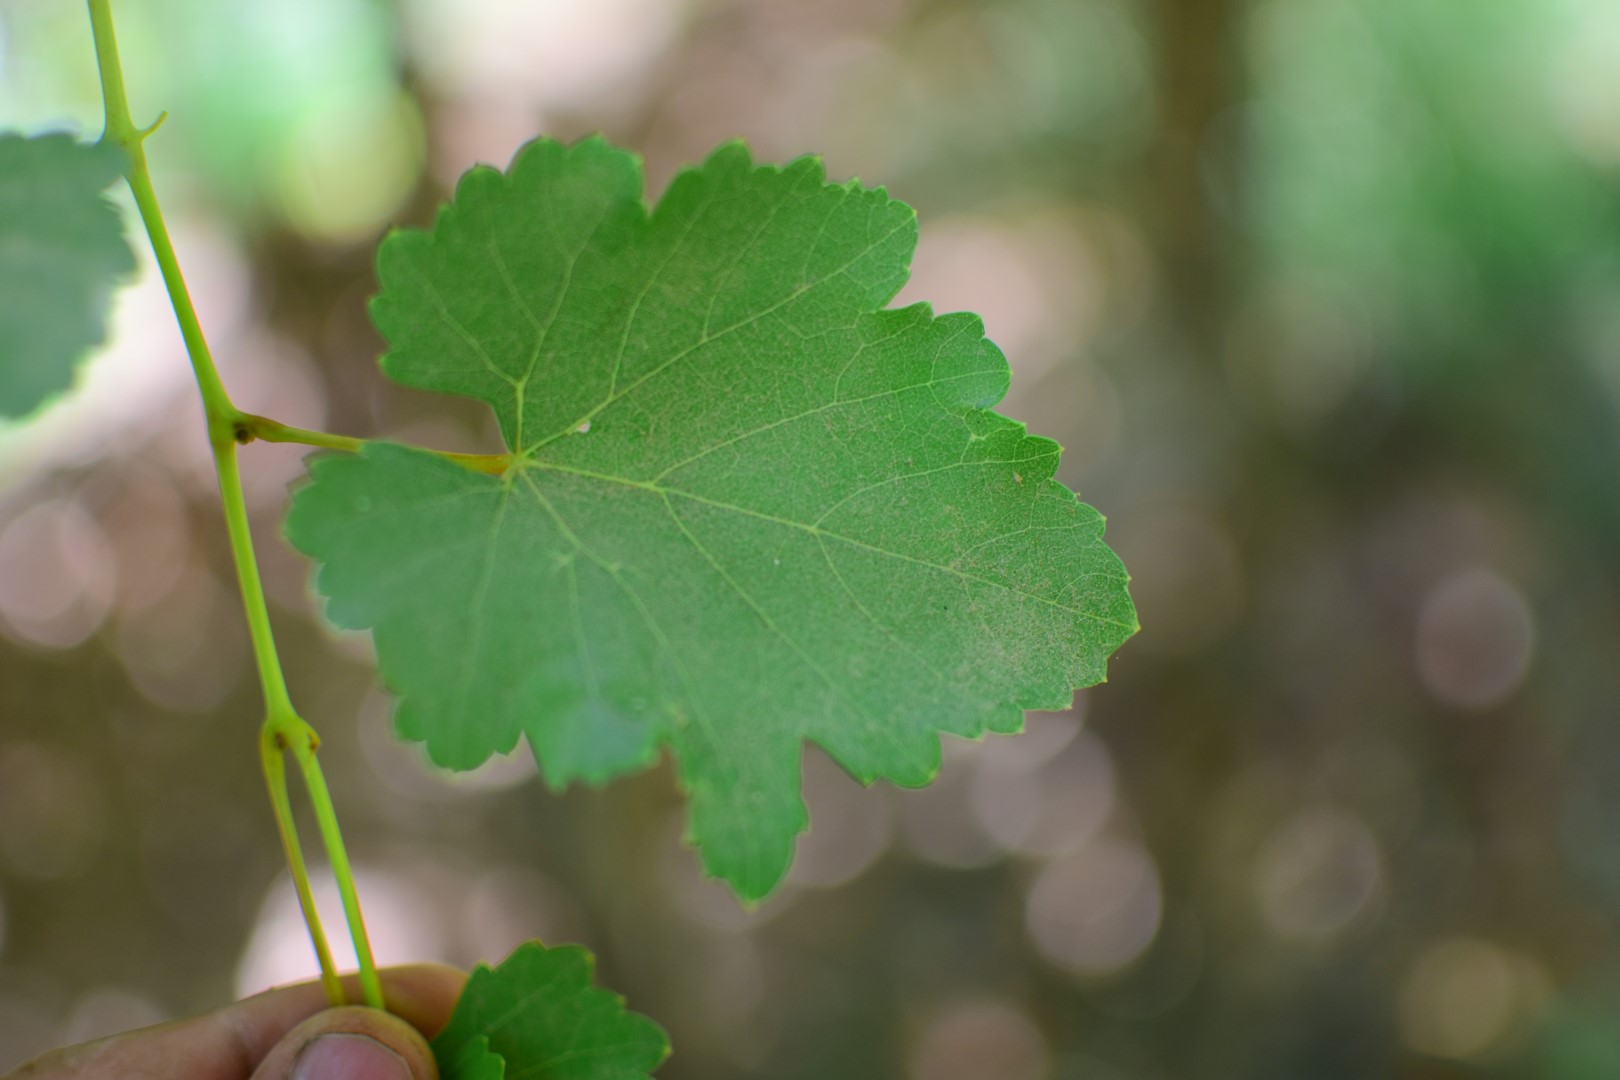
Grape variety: Frinsi